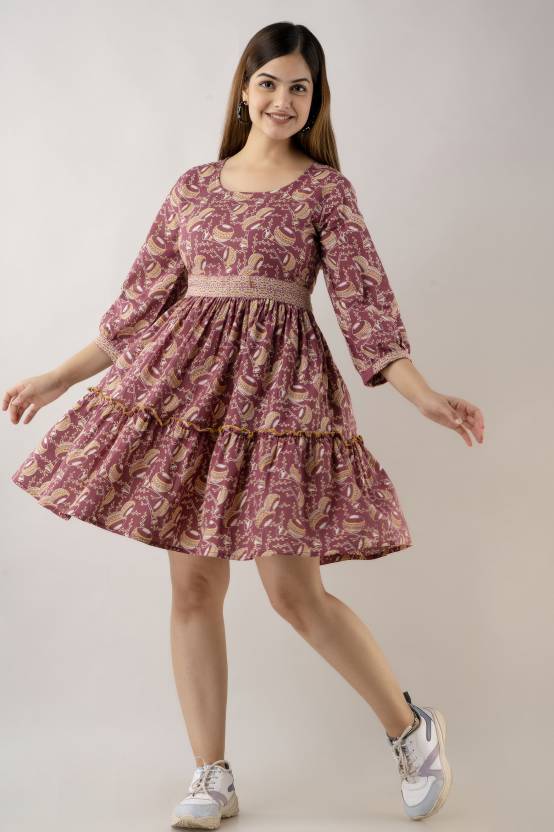
Product: Women Fit and Flare Maroon Dress
Price: ₹999
Colors: Maroon
Pattern: Printed
Description: Elegance Jaipur is the destination for world class fashion for women. We at Elegance Jaipur are dedicated to upholding the values of Indian tradition by bringing out the best in women. Our ultimate goal is to satisfy the customers by providing latest fashion trends for Indian as well as western wear. We are dedicated to offering our clients a unique, captivating and dazzling collection of Designer Clothing at affordable prices. We have our own manufacturing unit and a well trained dedicated workforce to provide excellent quality products.
Other details: Border